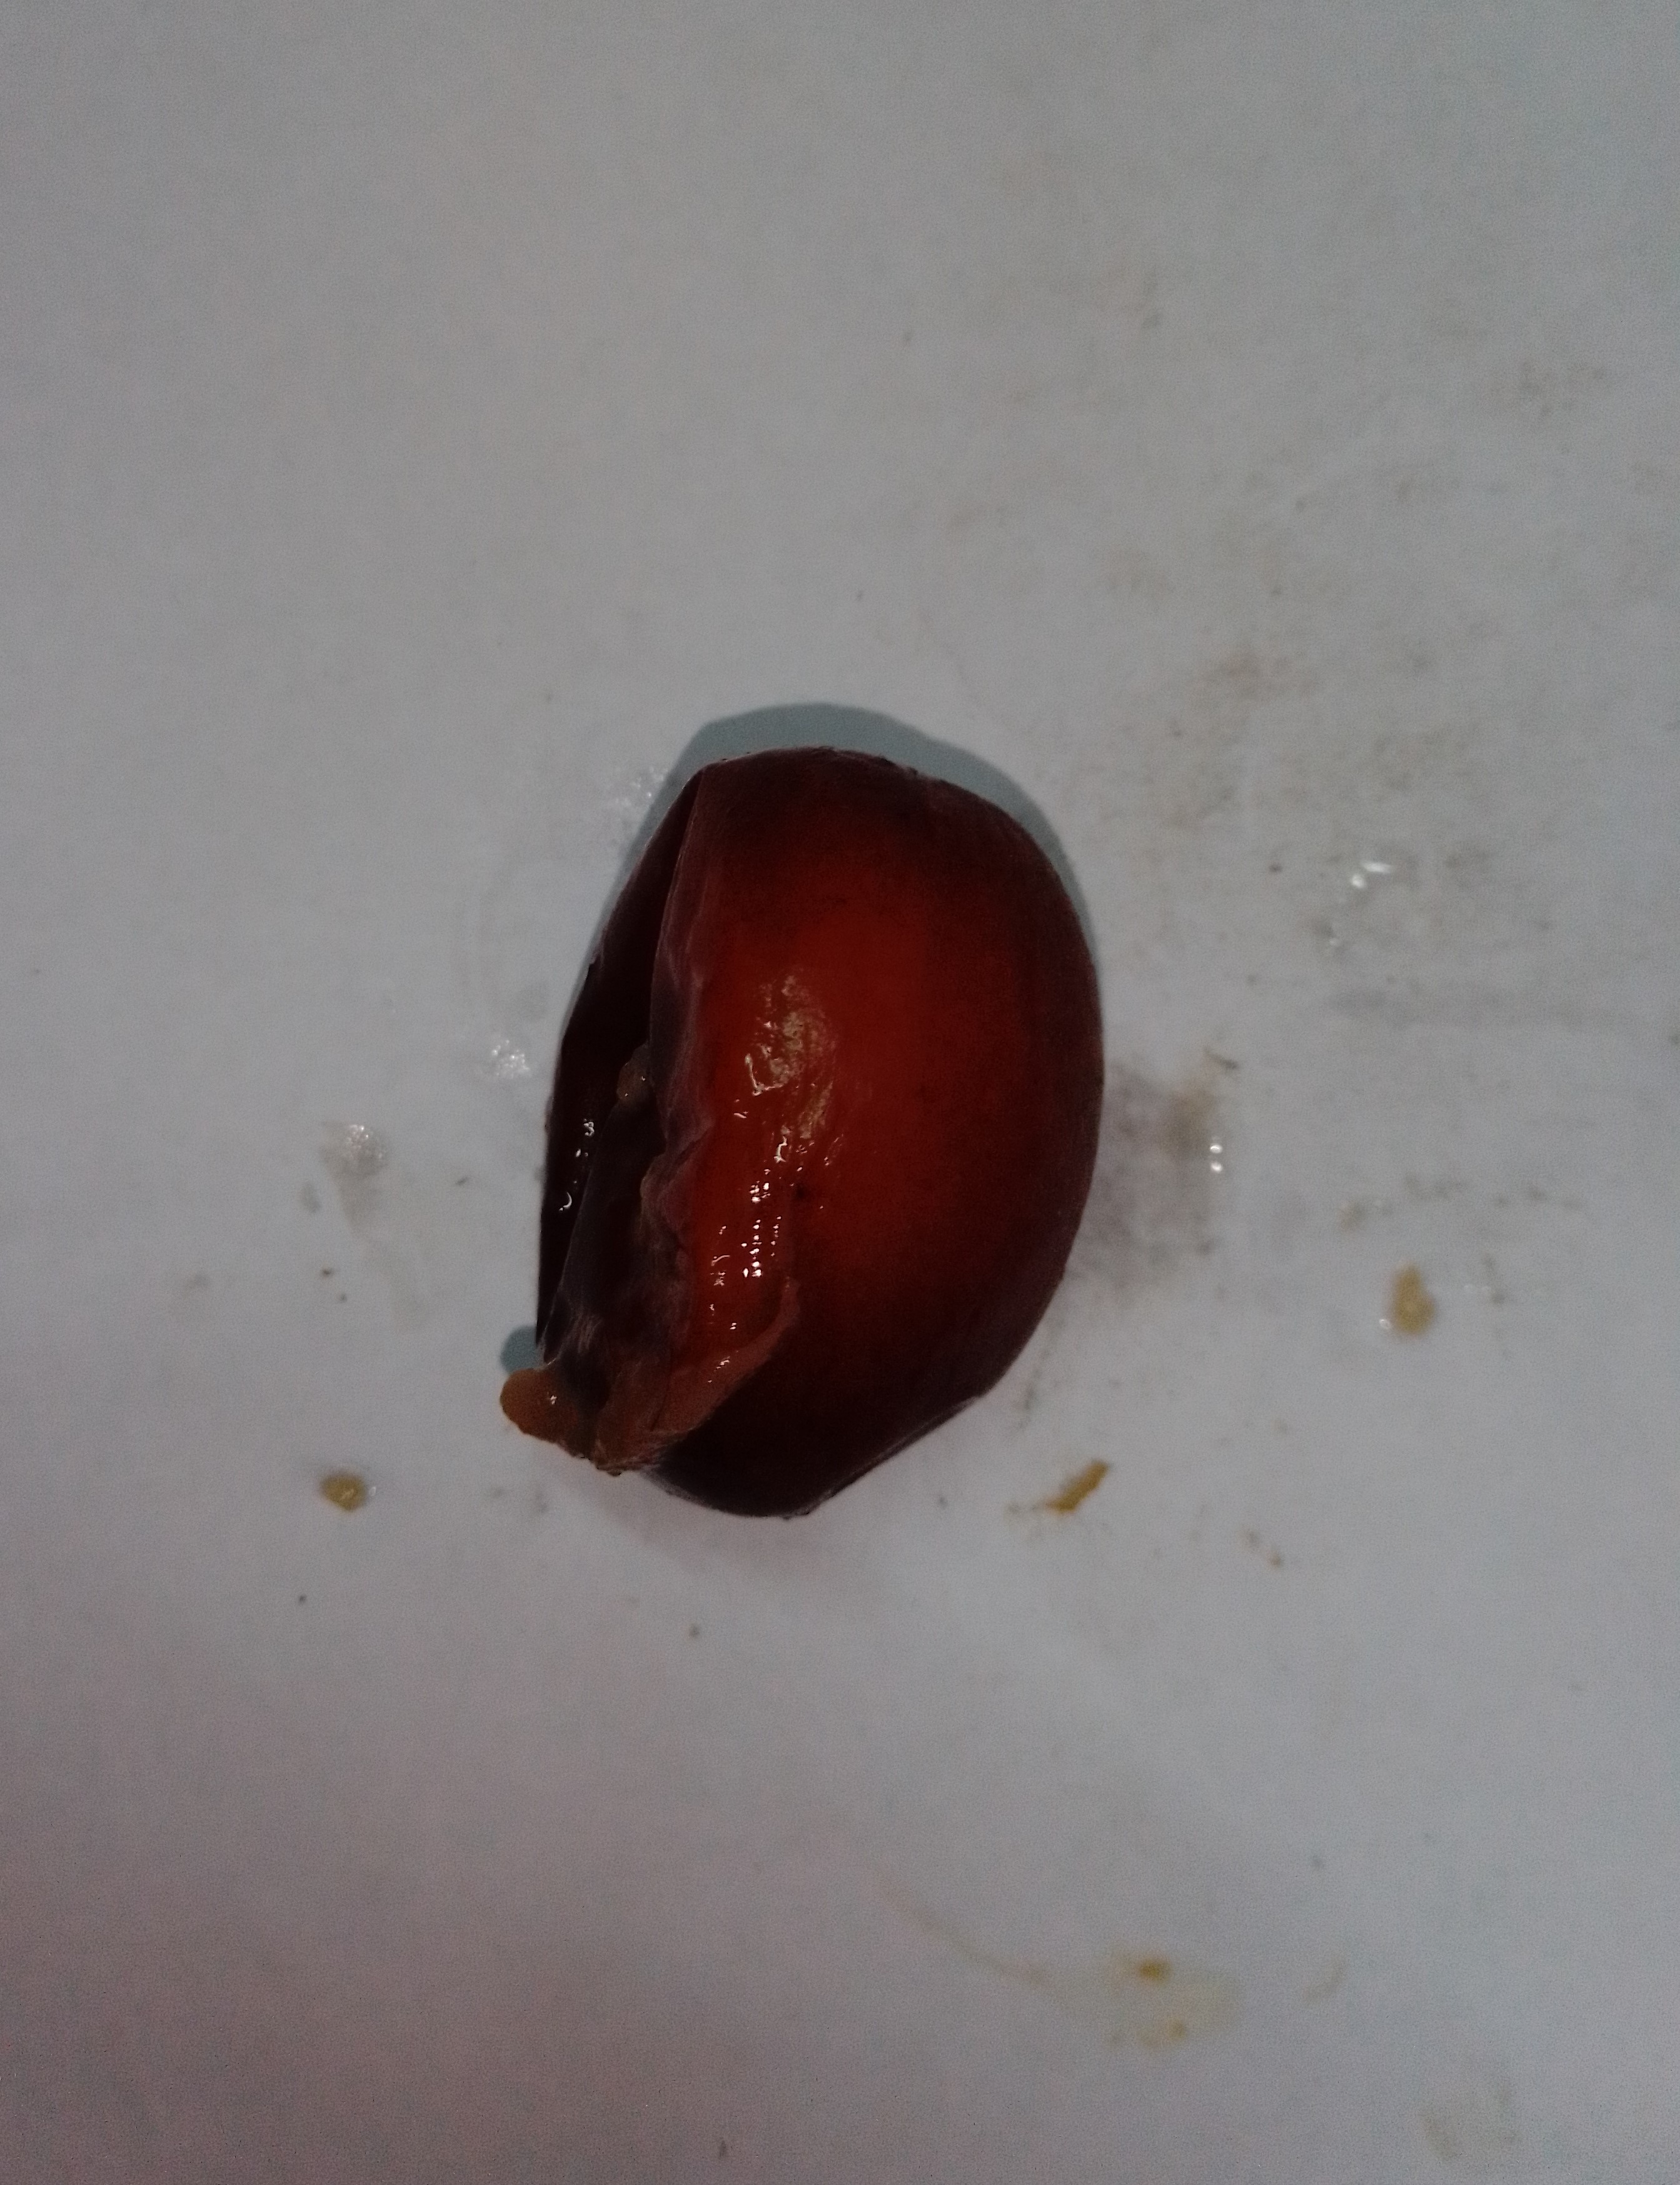
Fruit: jujube
Condition: rotten